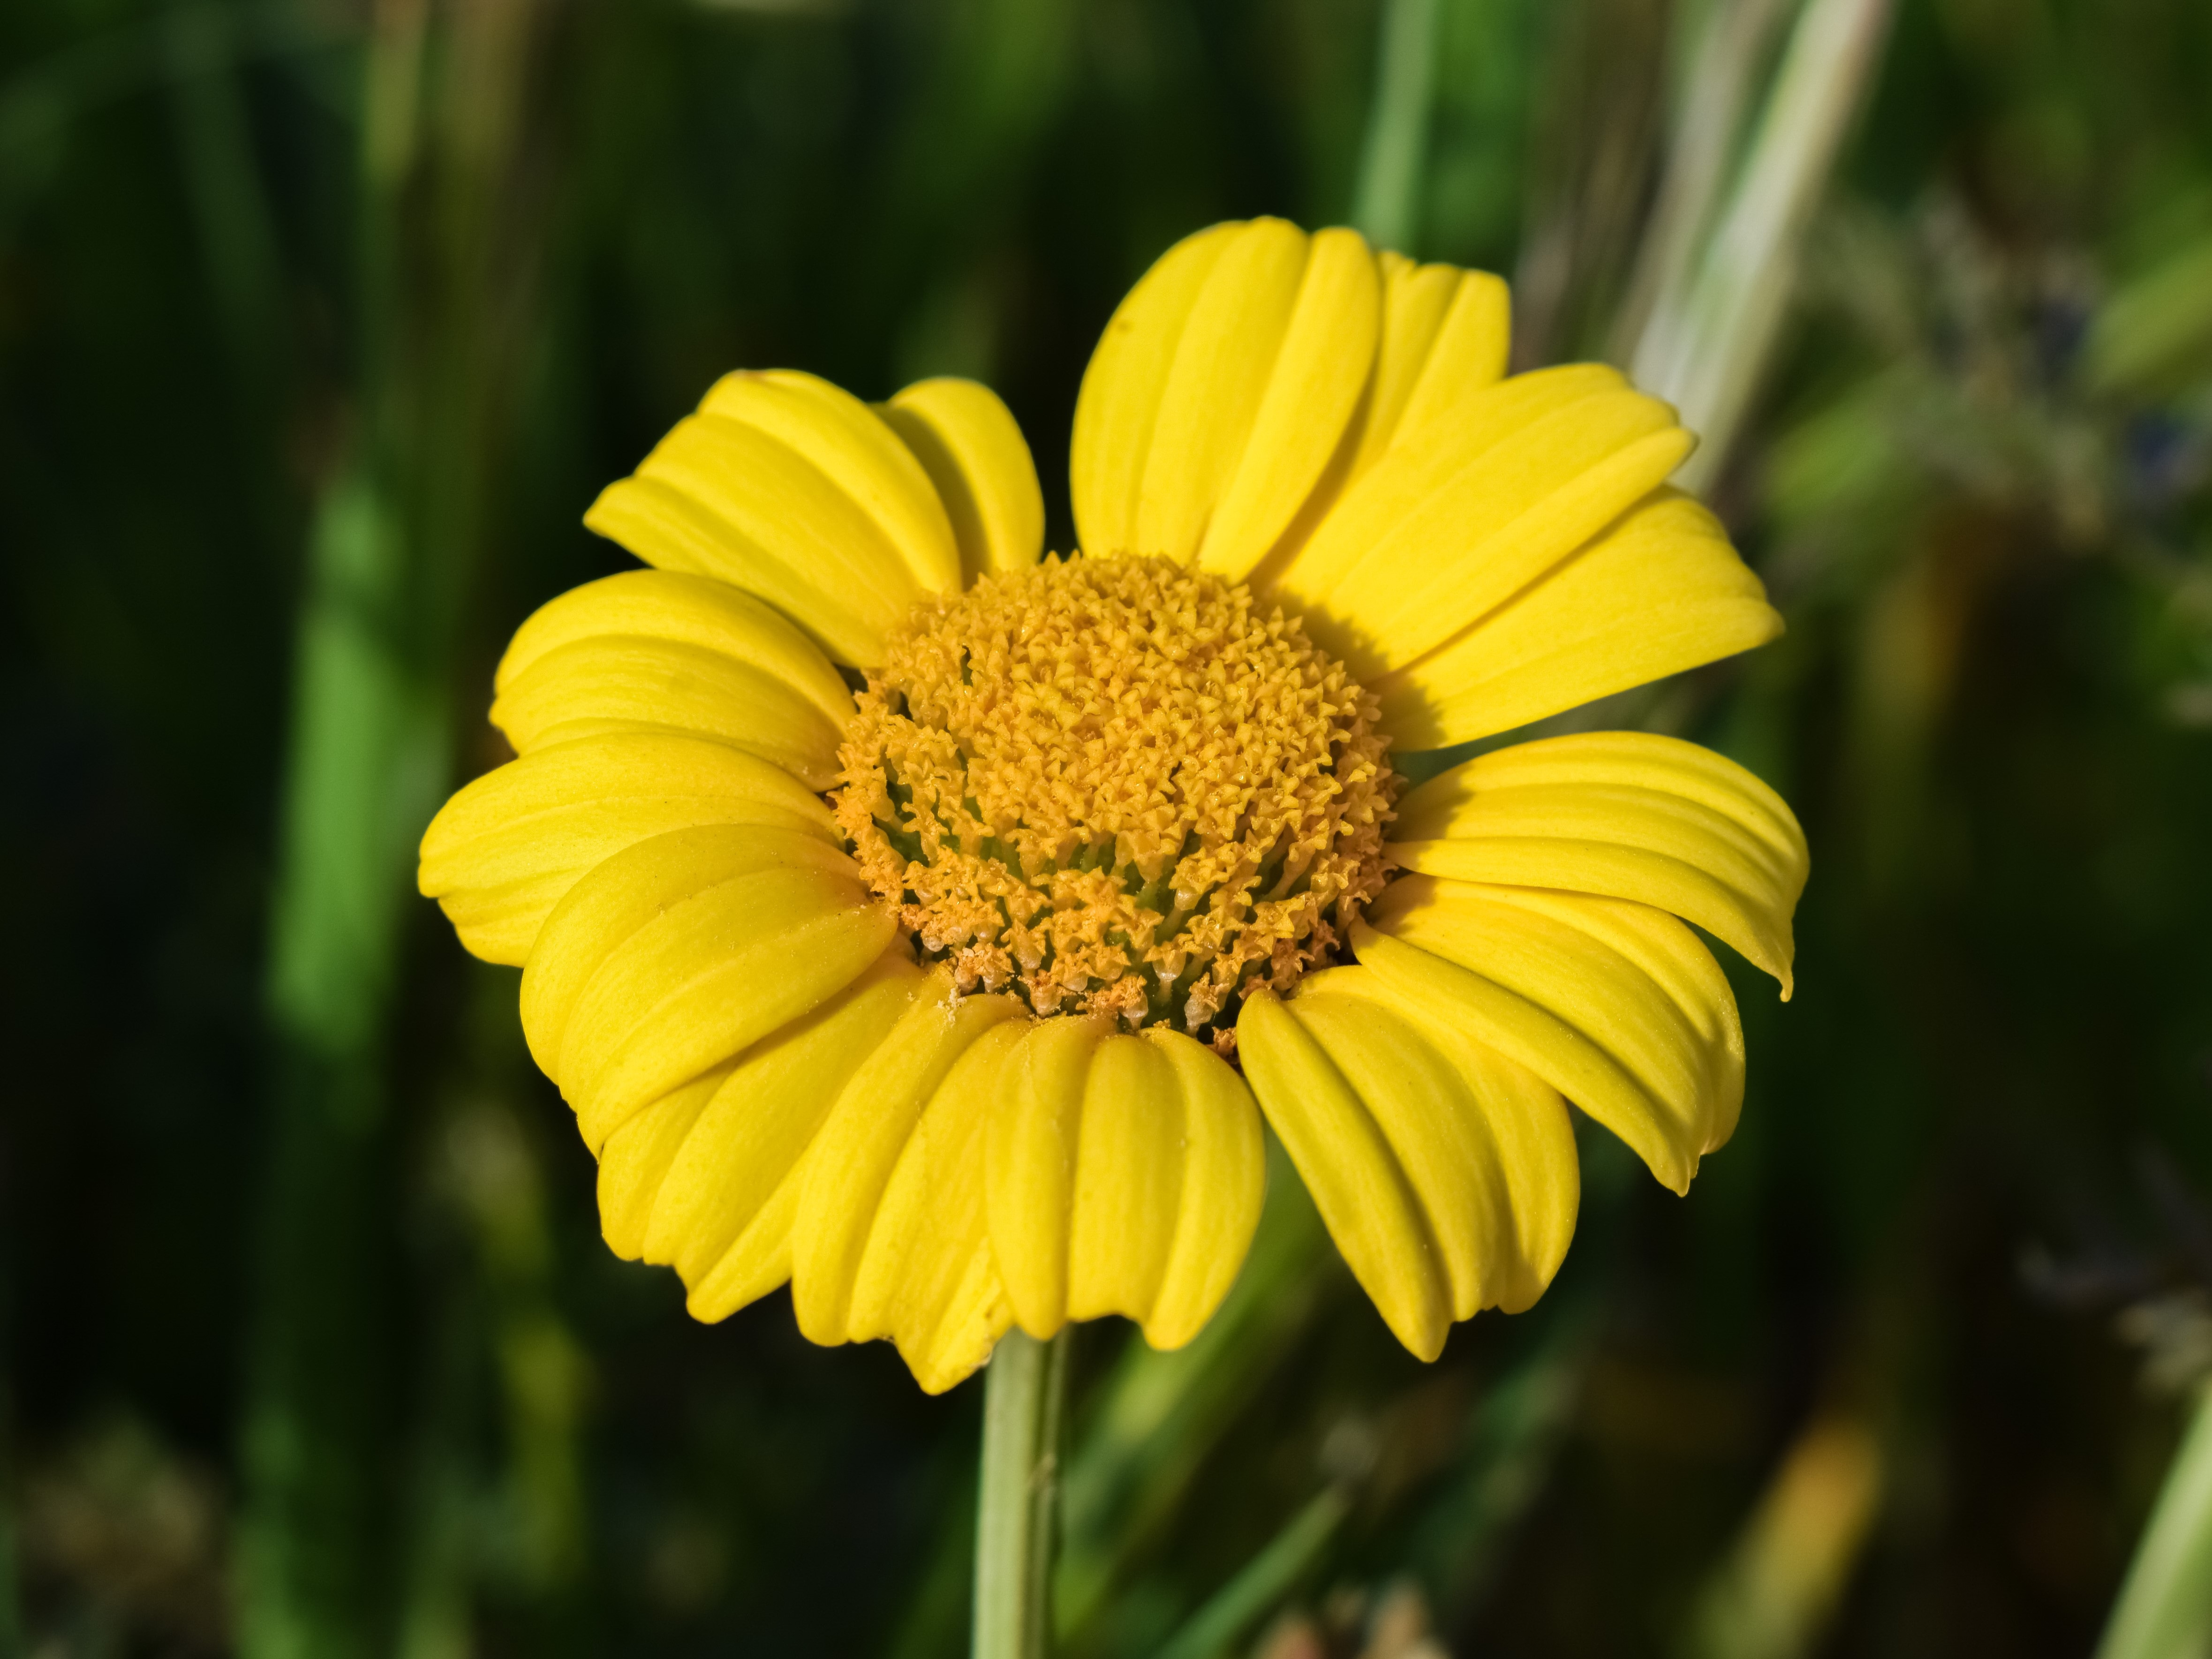
nature, blossom, plant, field, meadow, prairie, flower, petal, bloom, floral, daisy, spring, herb, color, botany, blooming, yellow, flora, wildflower, close up, nectar, macro photography, flowering plant, daisy family, oxeye daisy, plant stem, land plant